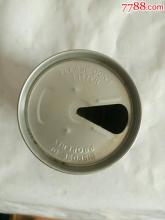
Label: metal